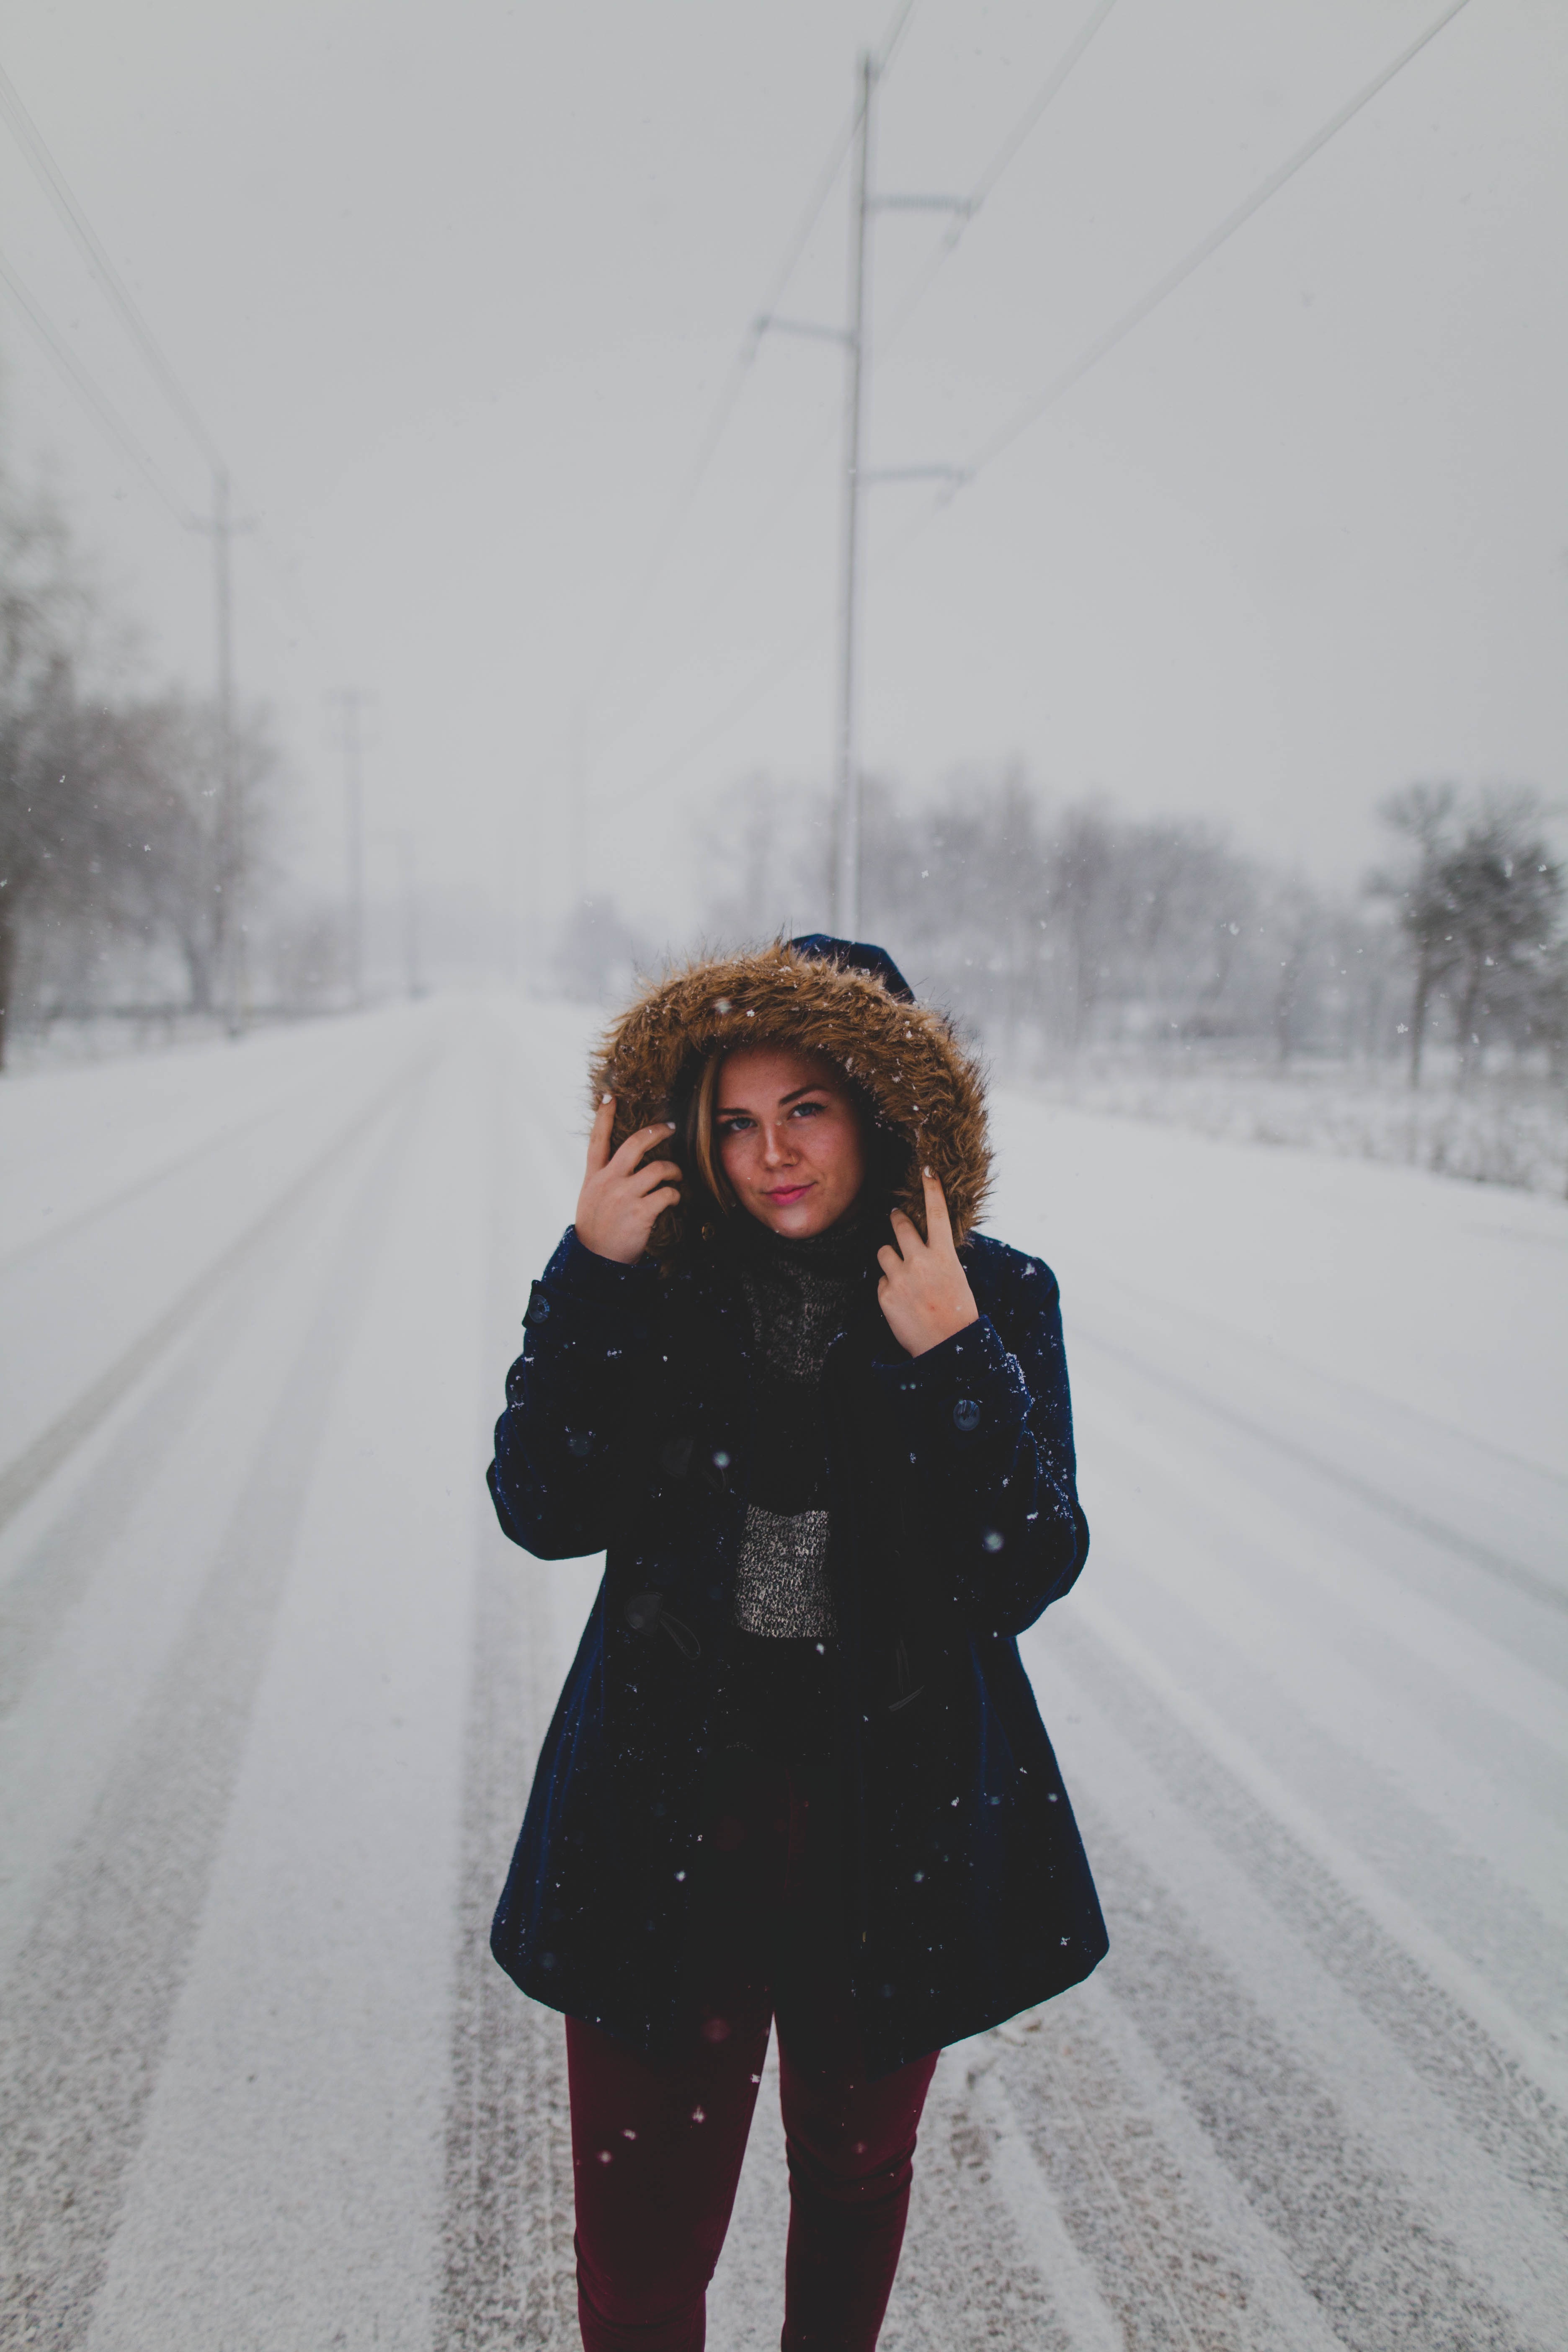
snow, winter, woman, female, spring, weather, fashion, clothing, lady, jacket, season, hood, dress, footwear, snapshot, blizzard, winter storm